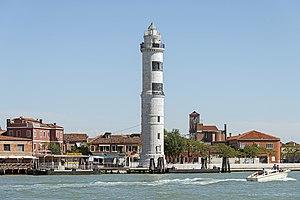
L'île de Murano est située au nord de Venise, dans la lagune. Les artisans, spécialisés dans le soufflage de la qualité précise du verre de Venise, ont une renommée internationale.
Cette liste reprend les appontements de vaporetto de Venise par ordre géographique :
Le phare de Murano est un phare situé sur l'île de Murano dans la Lagune de Venise, dans la région de Vénétie. Il est géré par la Marina Militare.